The Captain and His Hero

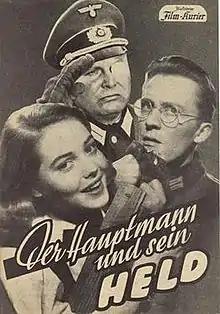

The Captain and His Hero is a 1955 West German drama film directed by Max Nosseck and starring Ernst Schröder, Jo Herbst and Fita Benkhoff. It was shot at the Spandau Studios in West Berlin. The film's sets were designed by the art director Hans Luigi.